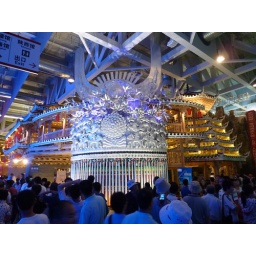
Found in the 'Chinese Provinces Pavilion' Inside the ground floor of the Chinese Pavilion.